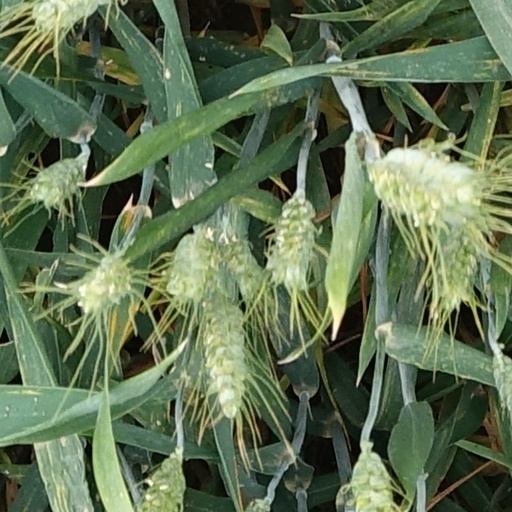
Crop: wheat